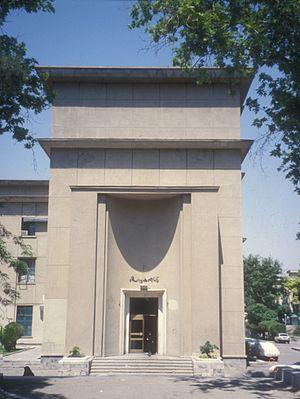
L’université de Téhéran est la plus vieille et la plus grande université de Téhéran. En Iran, elle se nomme parfois Mère Université
L'Iran possède un grand réseau d'universités privées et publiques offrant des diplômes d'éducation supérieure. Les universités de l'état sont sous la direction du Ministère des sciences, de la recherche et de la technologie iranien, et du Ministère de la santé et de l'éducation médicale.